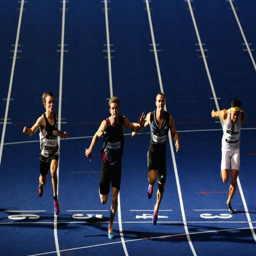
person wins the mens 100m final during event .